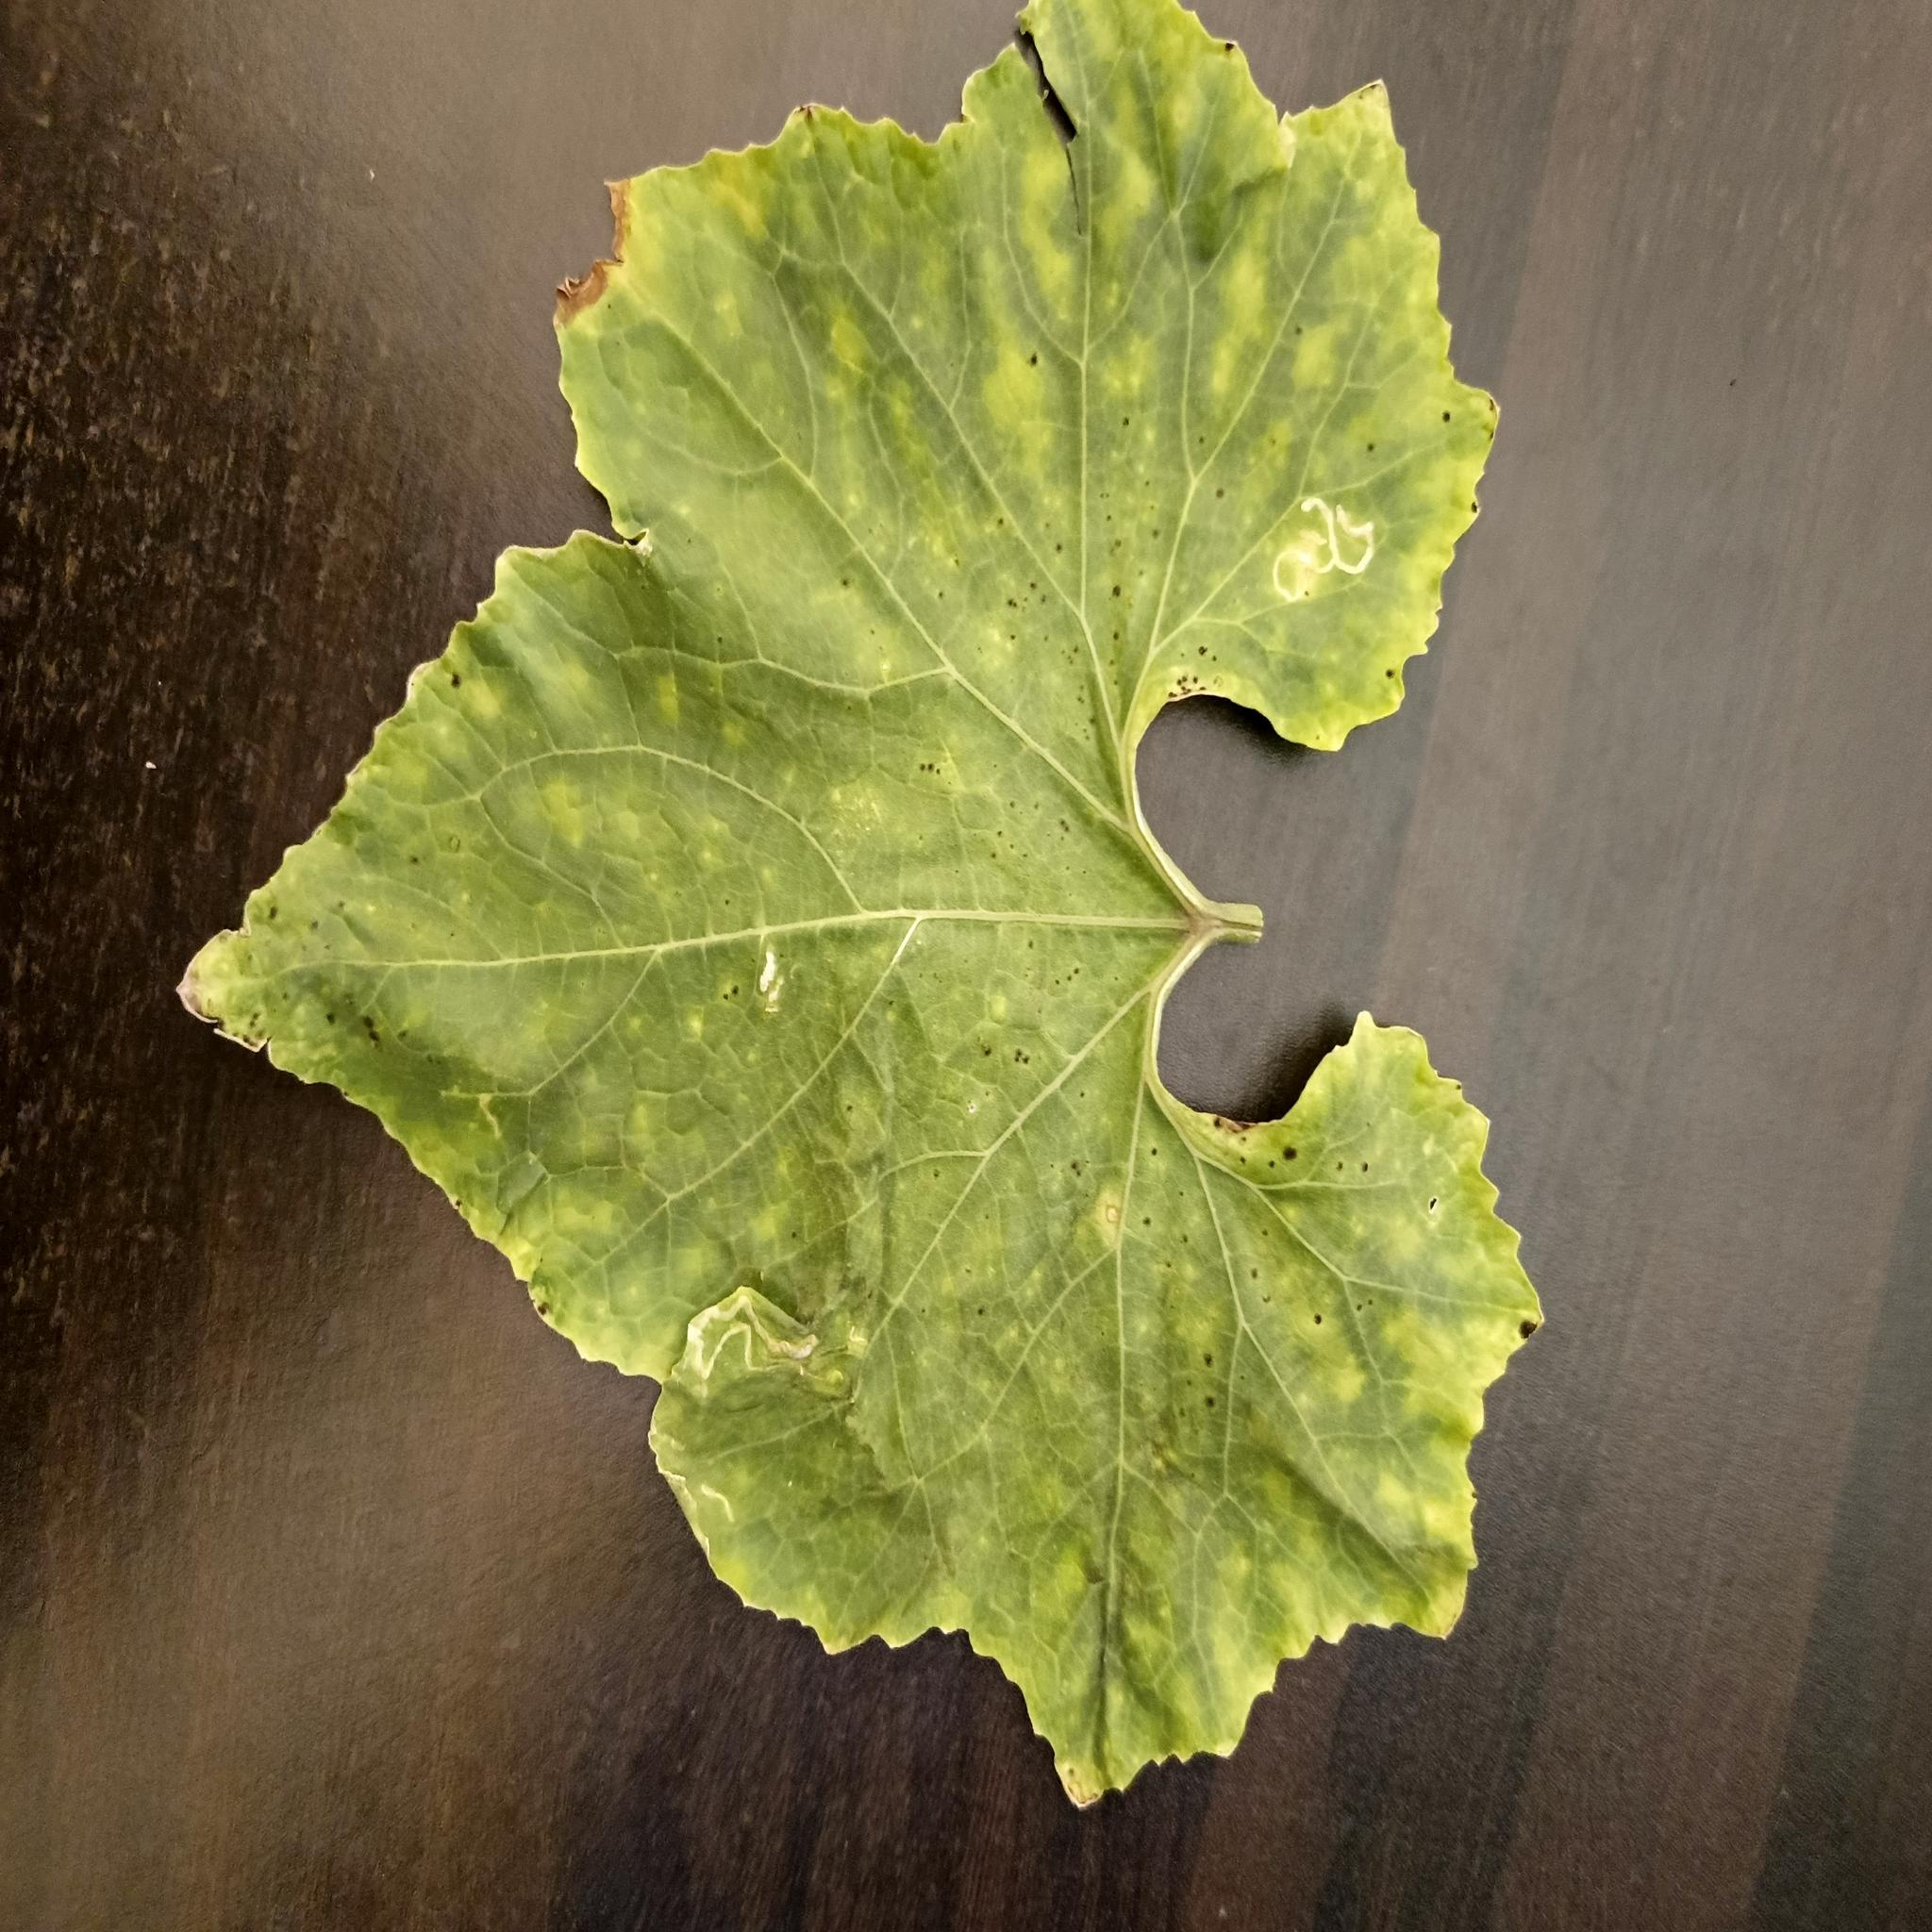
Label: Leaf curl